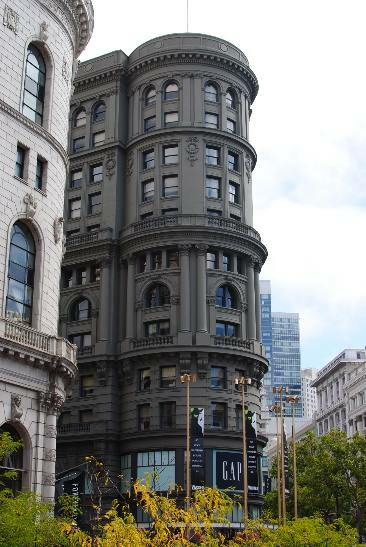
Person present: No